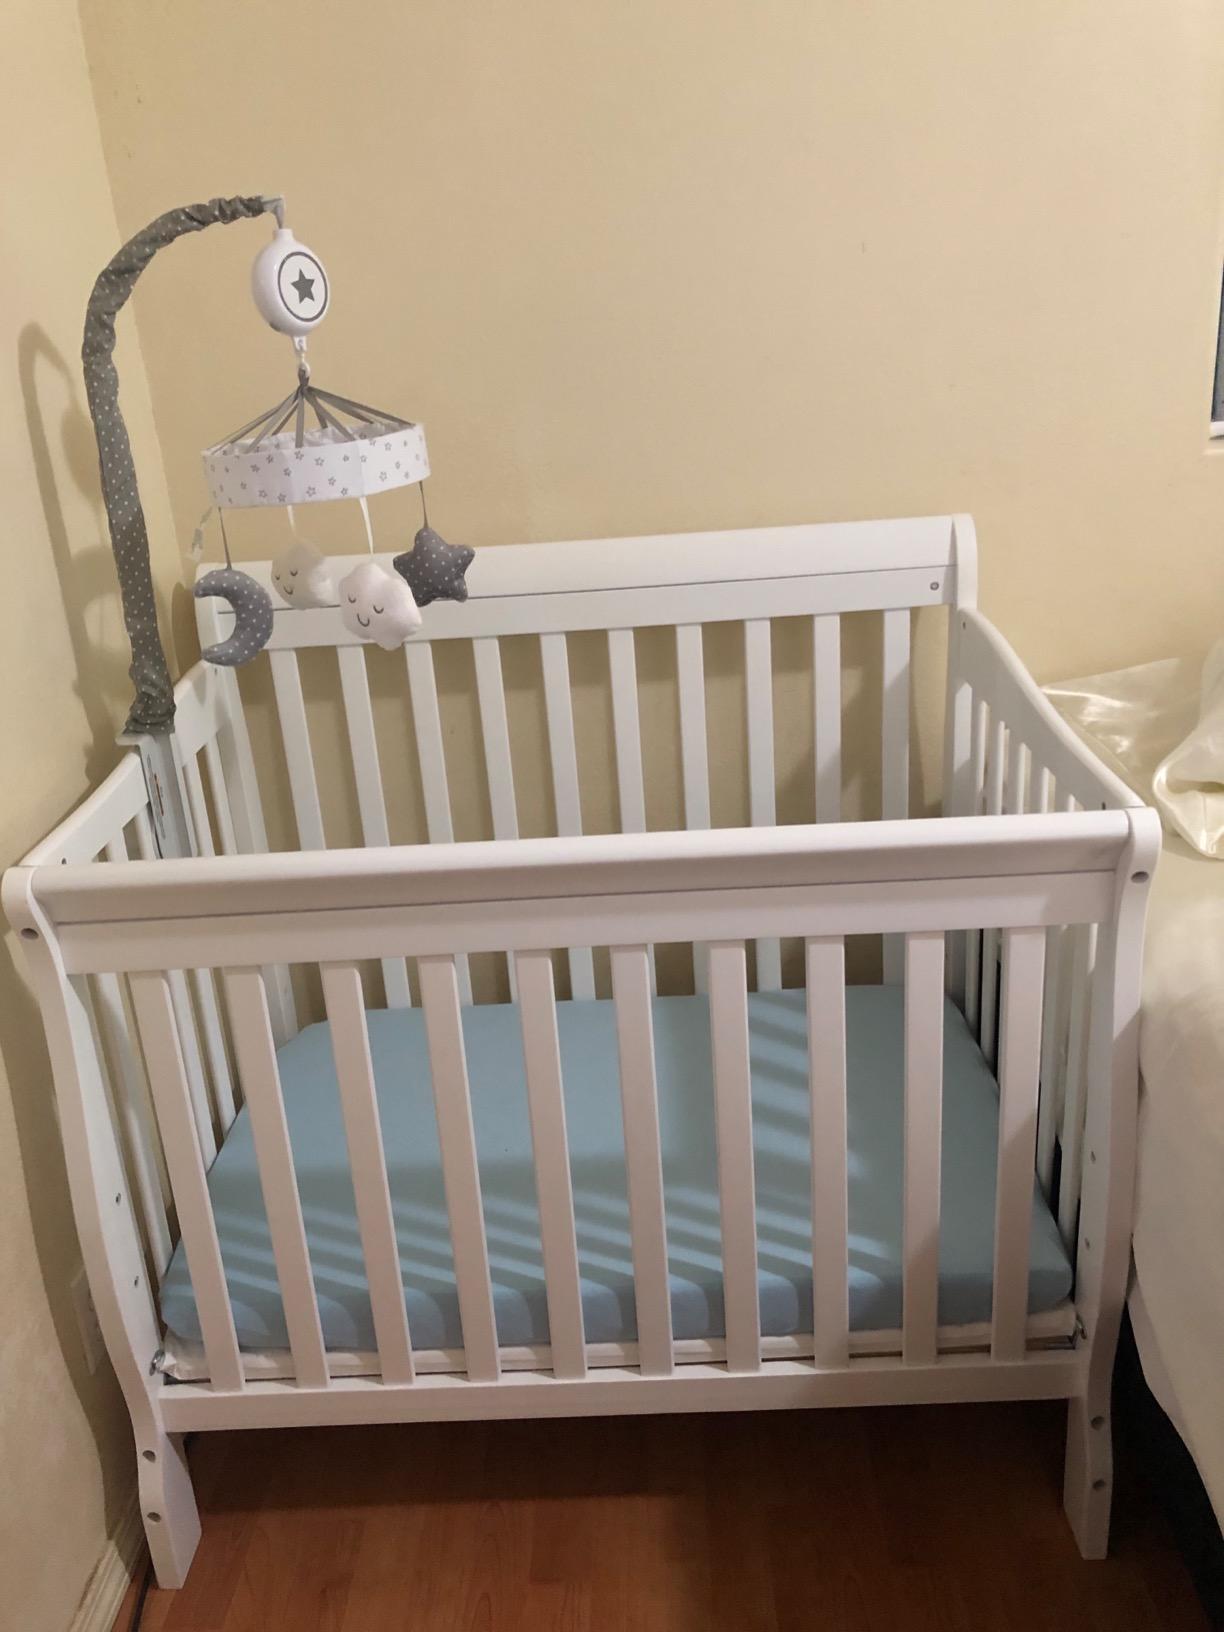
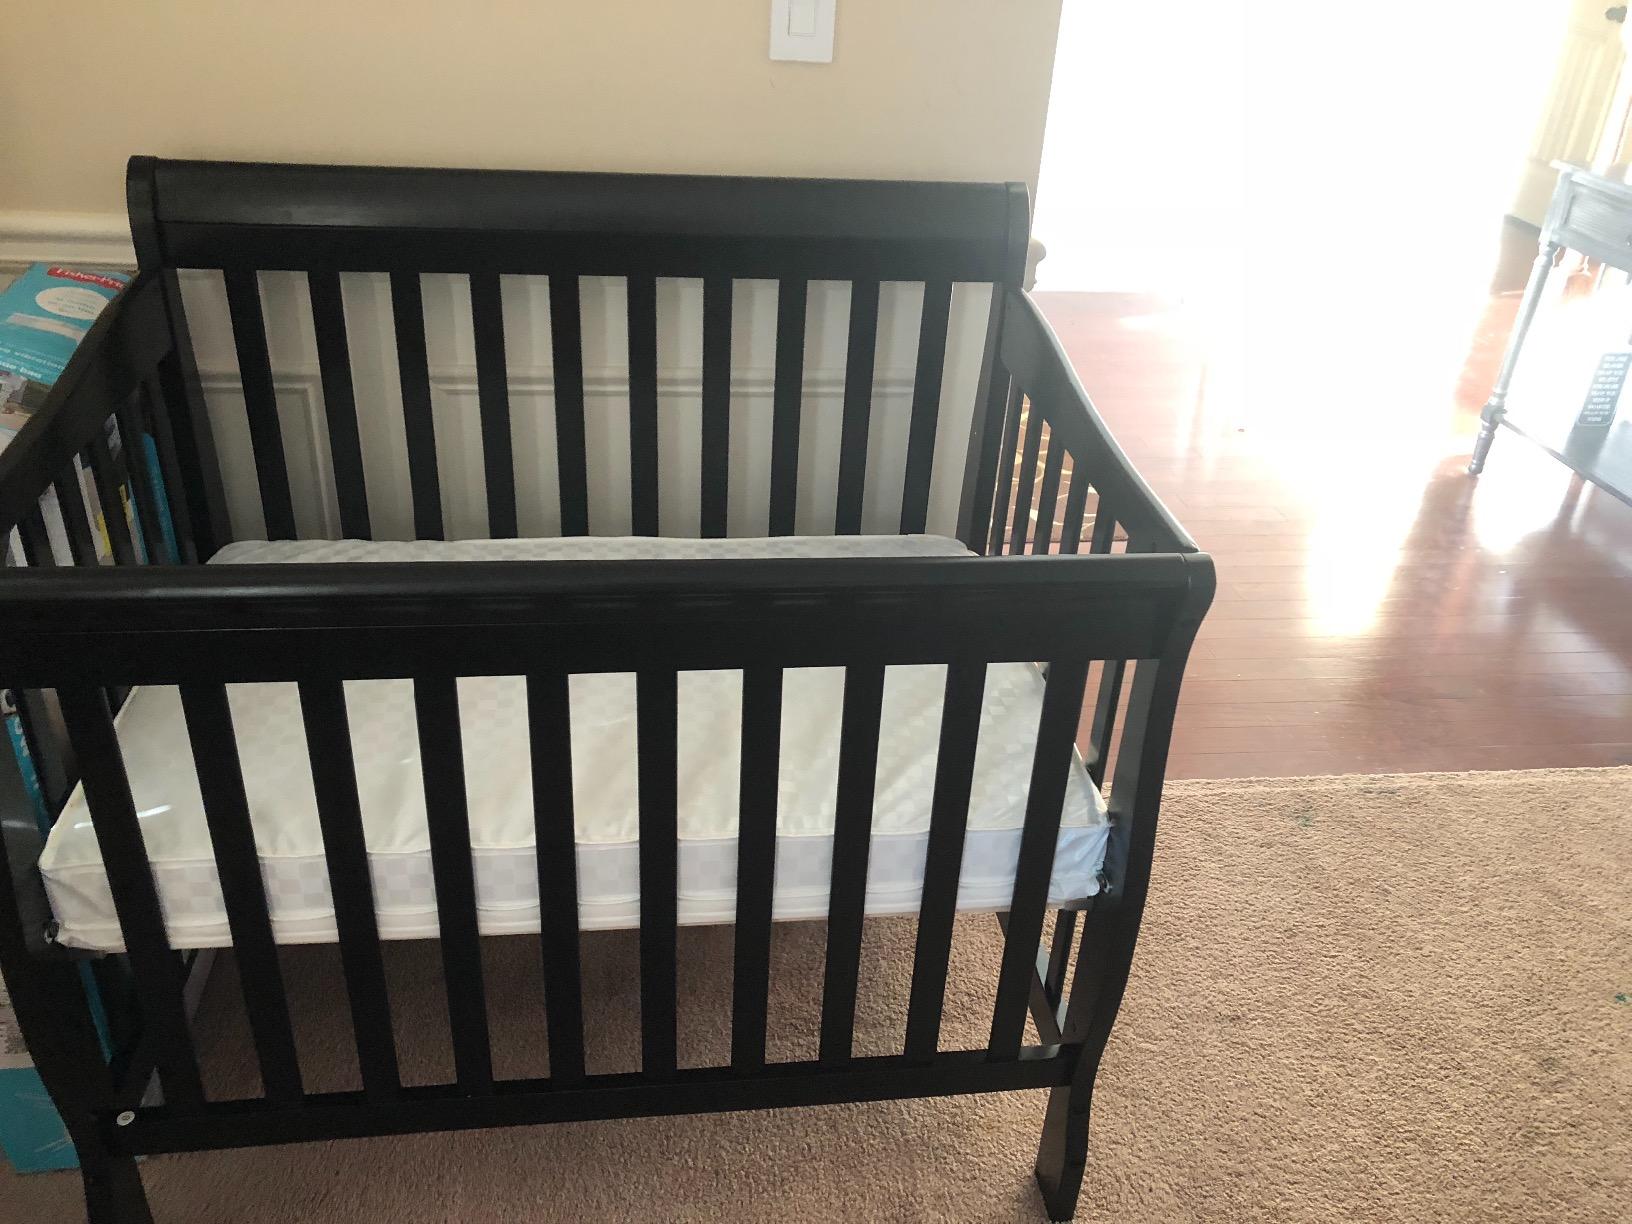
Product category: products_crib
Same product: no